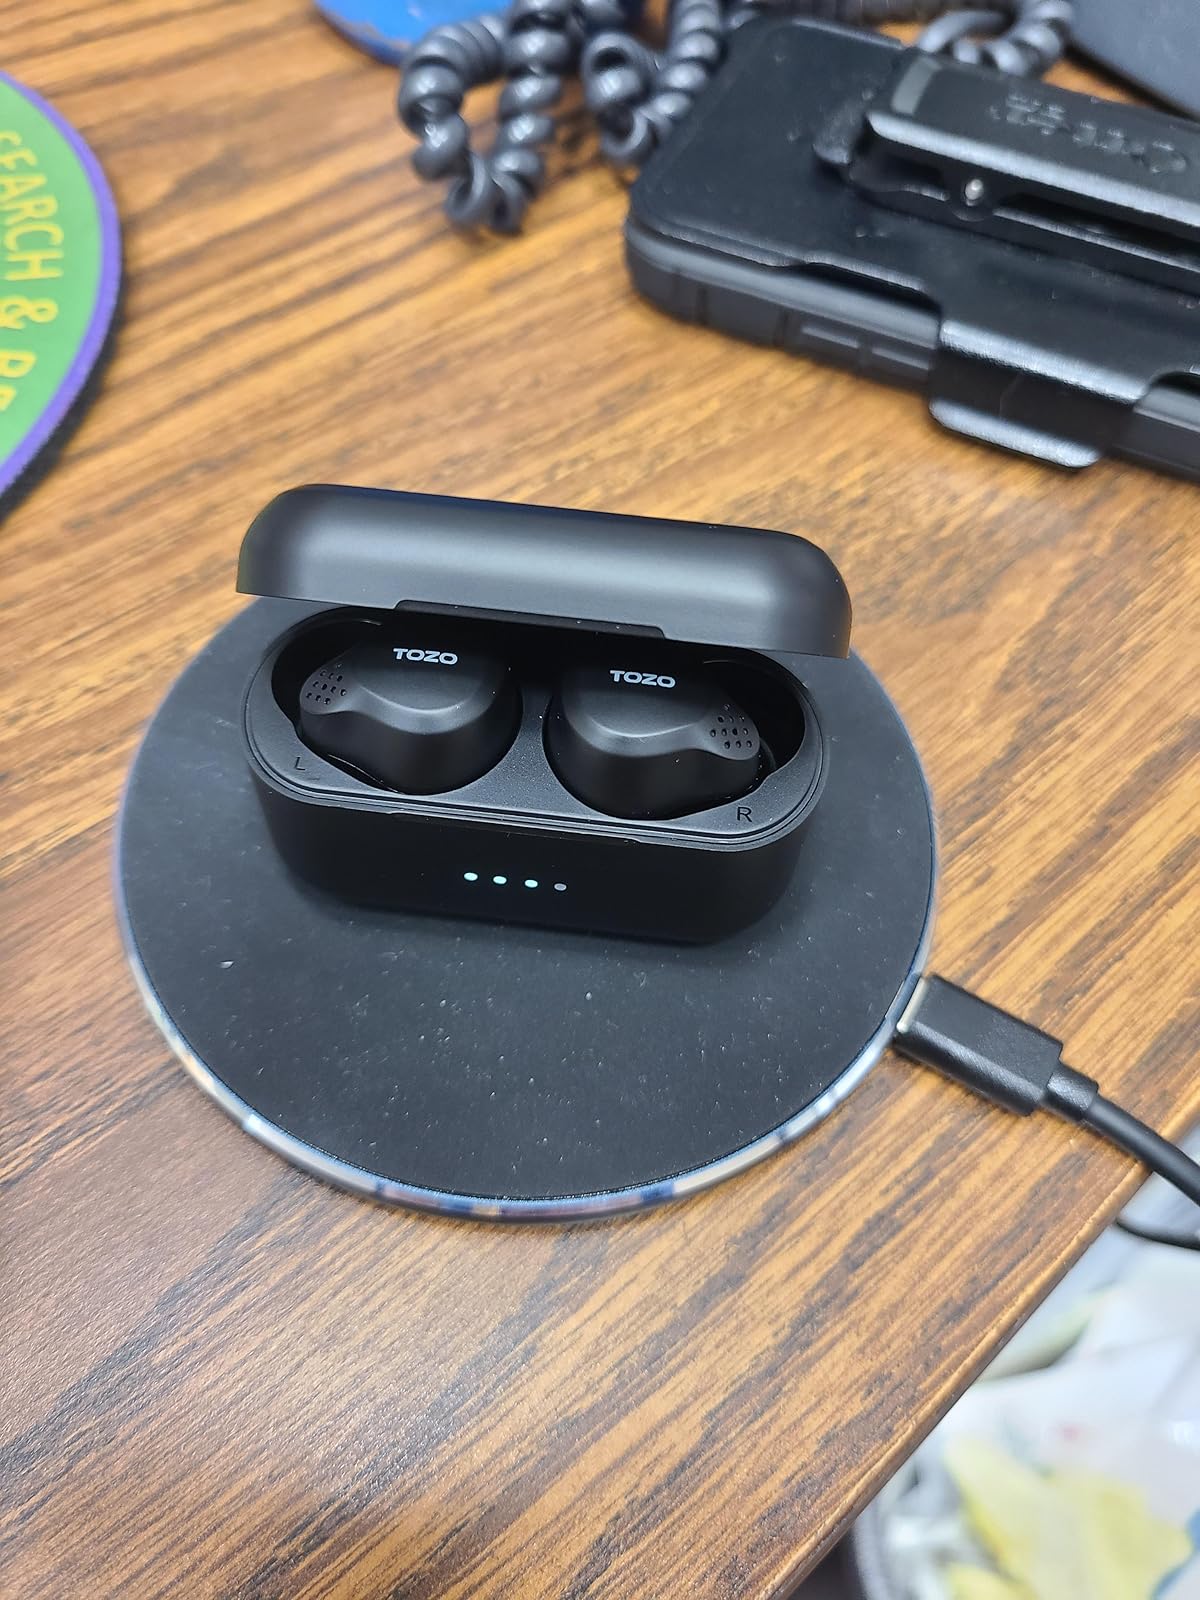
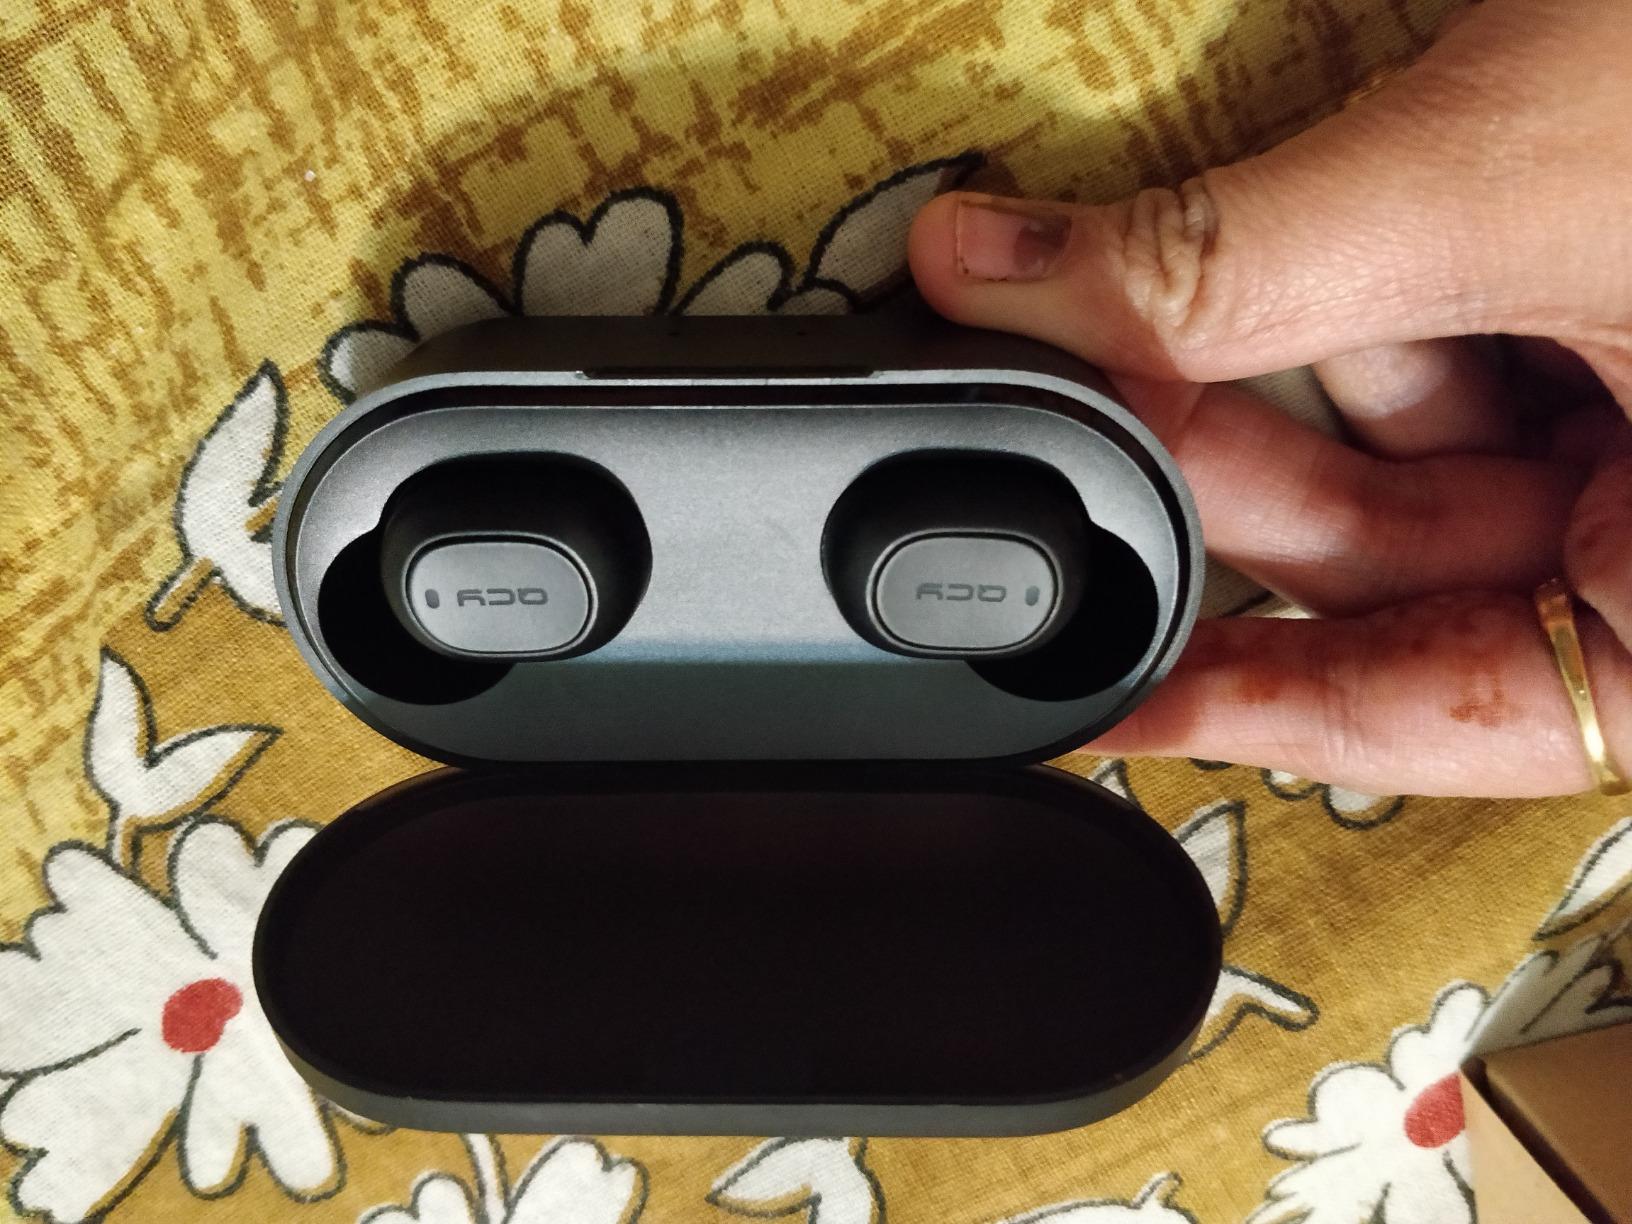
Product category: earbuds
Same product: no